Hickory Crawdads

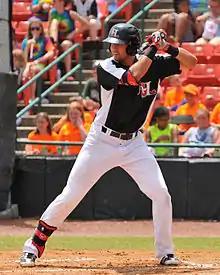
Joey Gallo batting for the Crawdads in 2013

Four players and two managers have won South Atlantic League awards in recognition for their performance with the Crawdads.